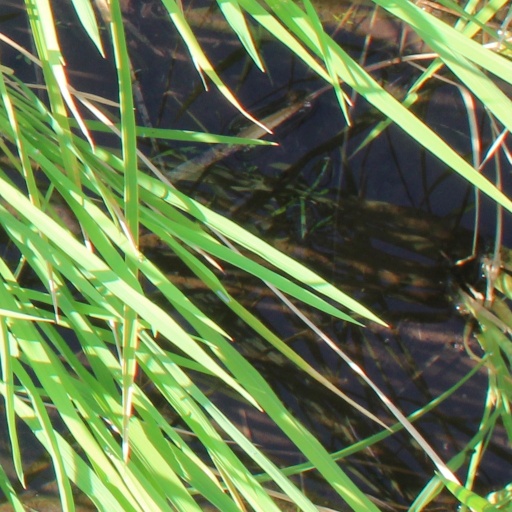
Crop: rice